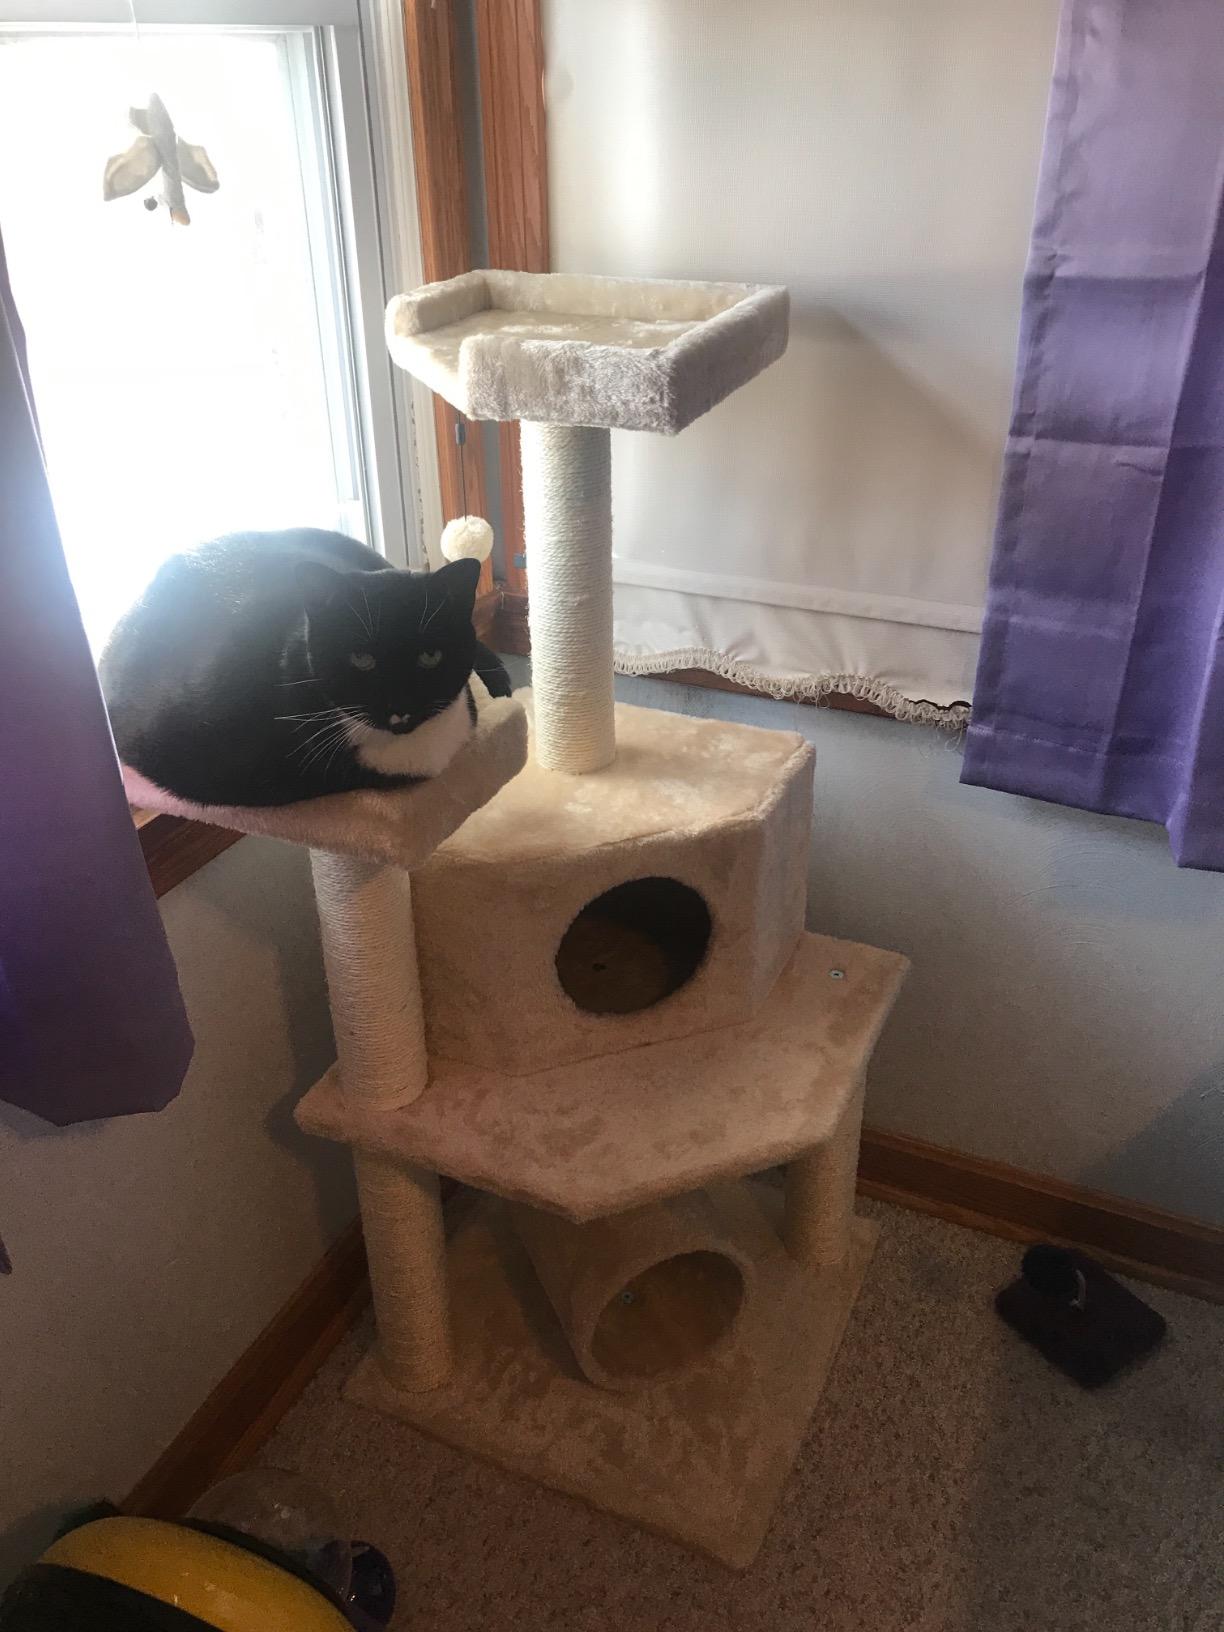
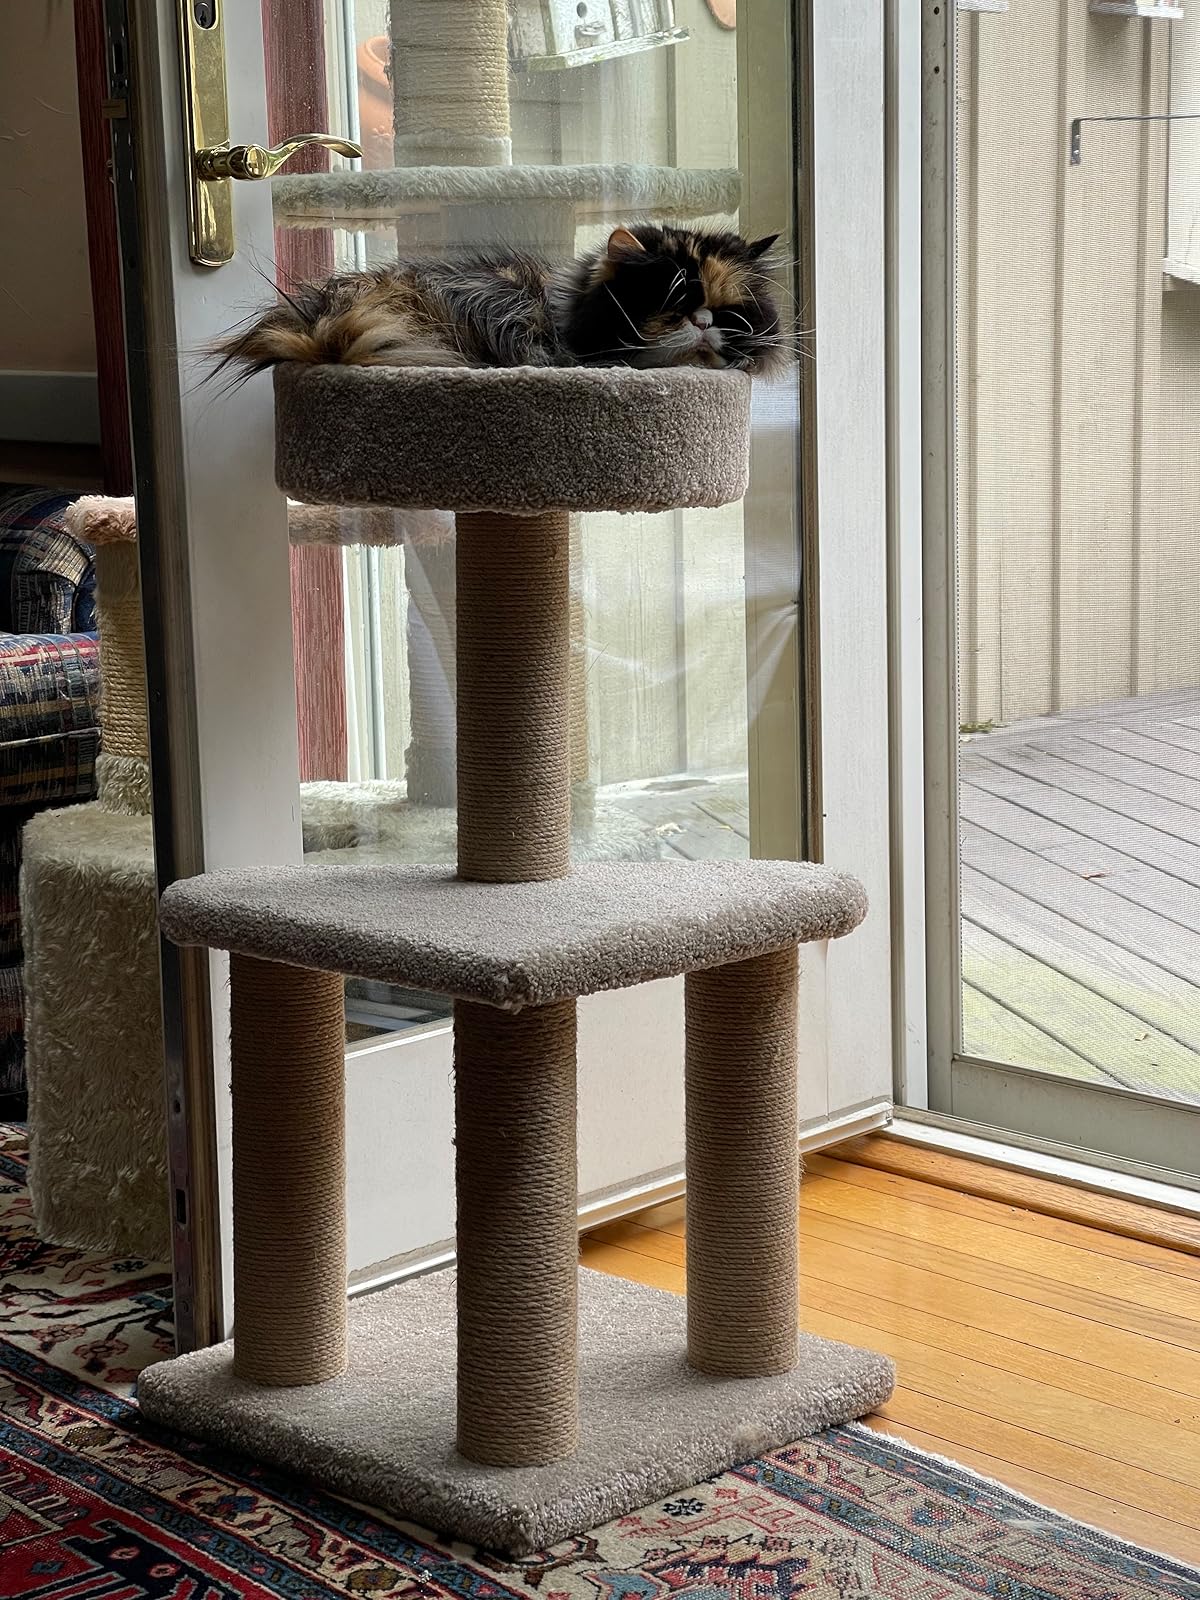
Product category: items_cat tree
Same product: no